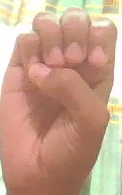
ASL sign: E